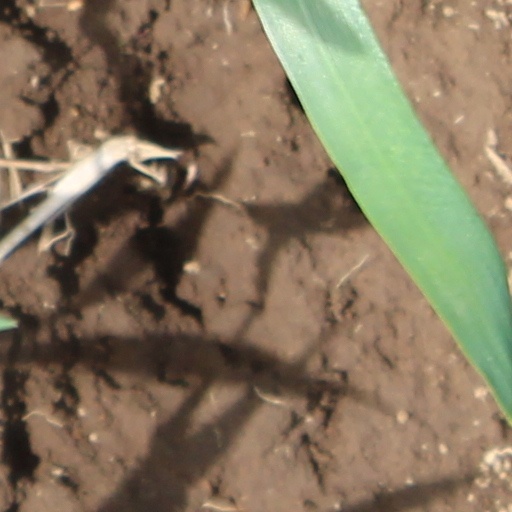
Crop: wheat